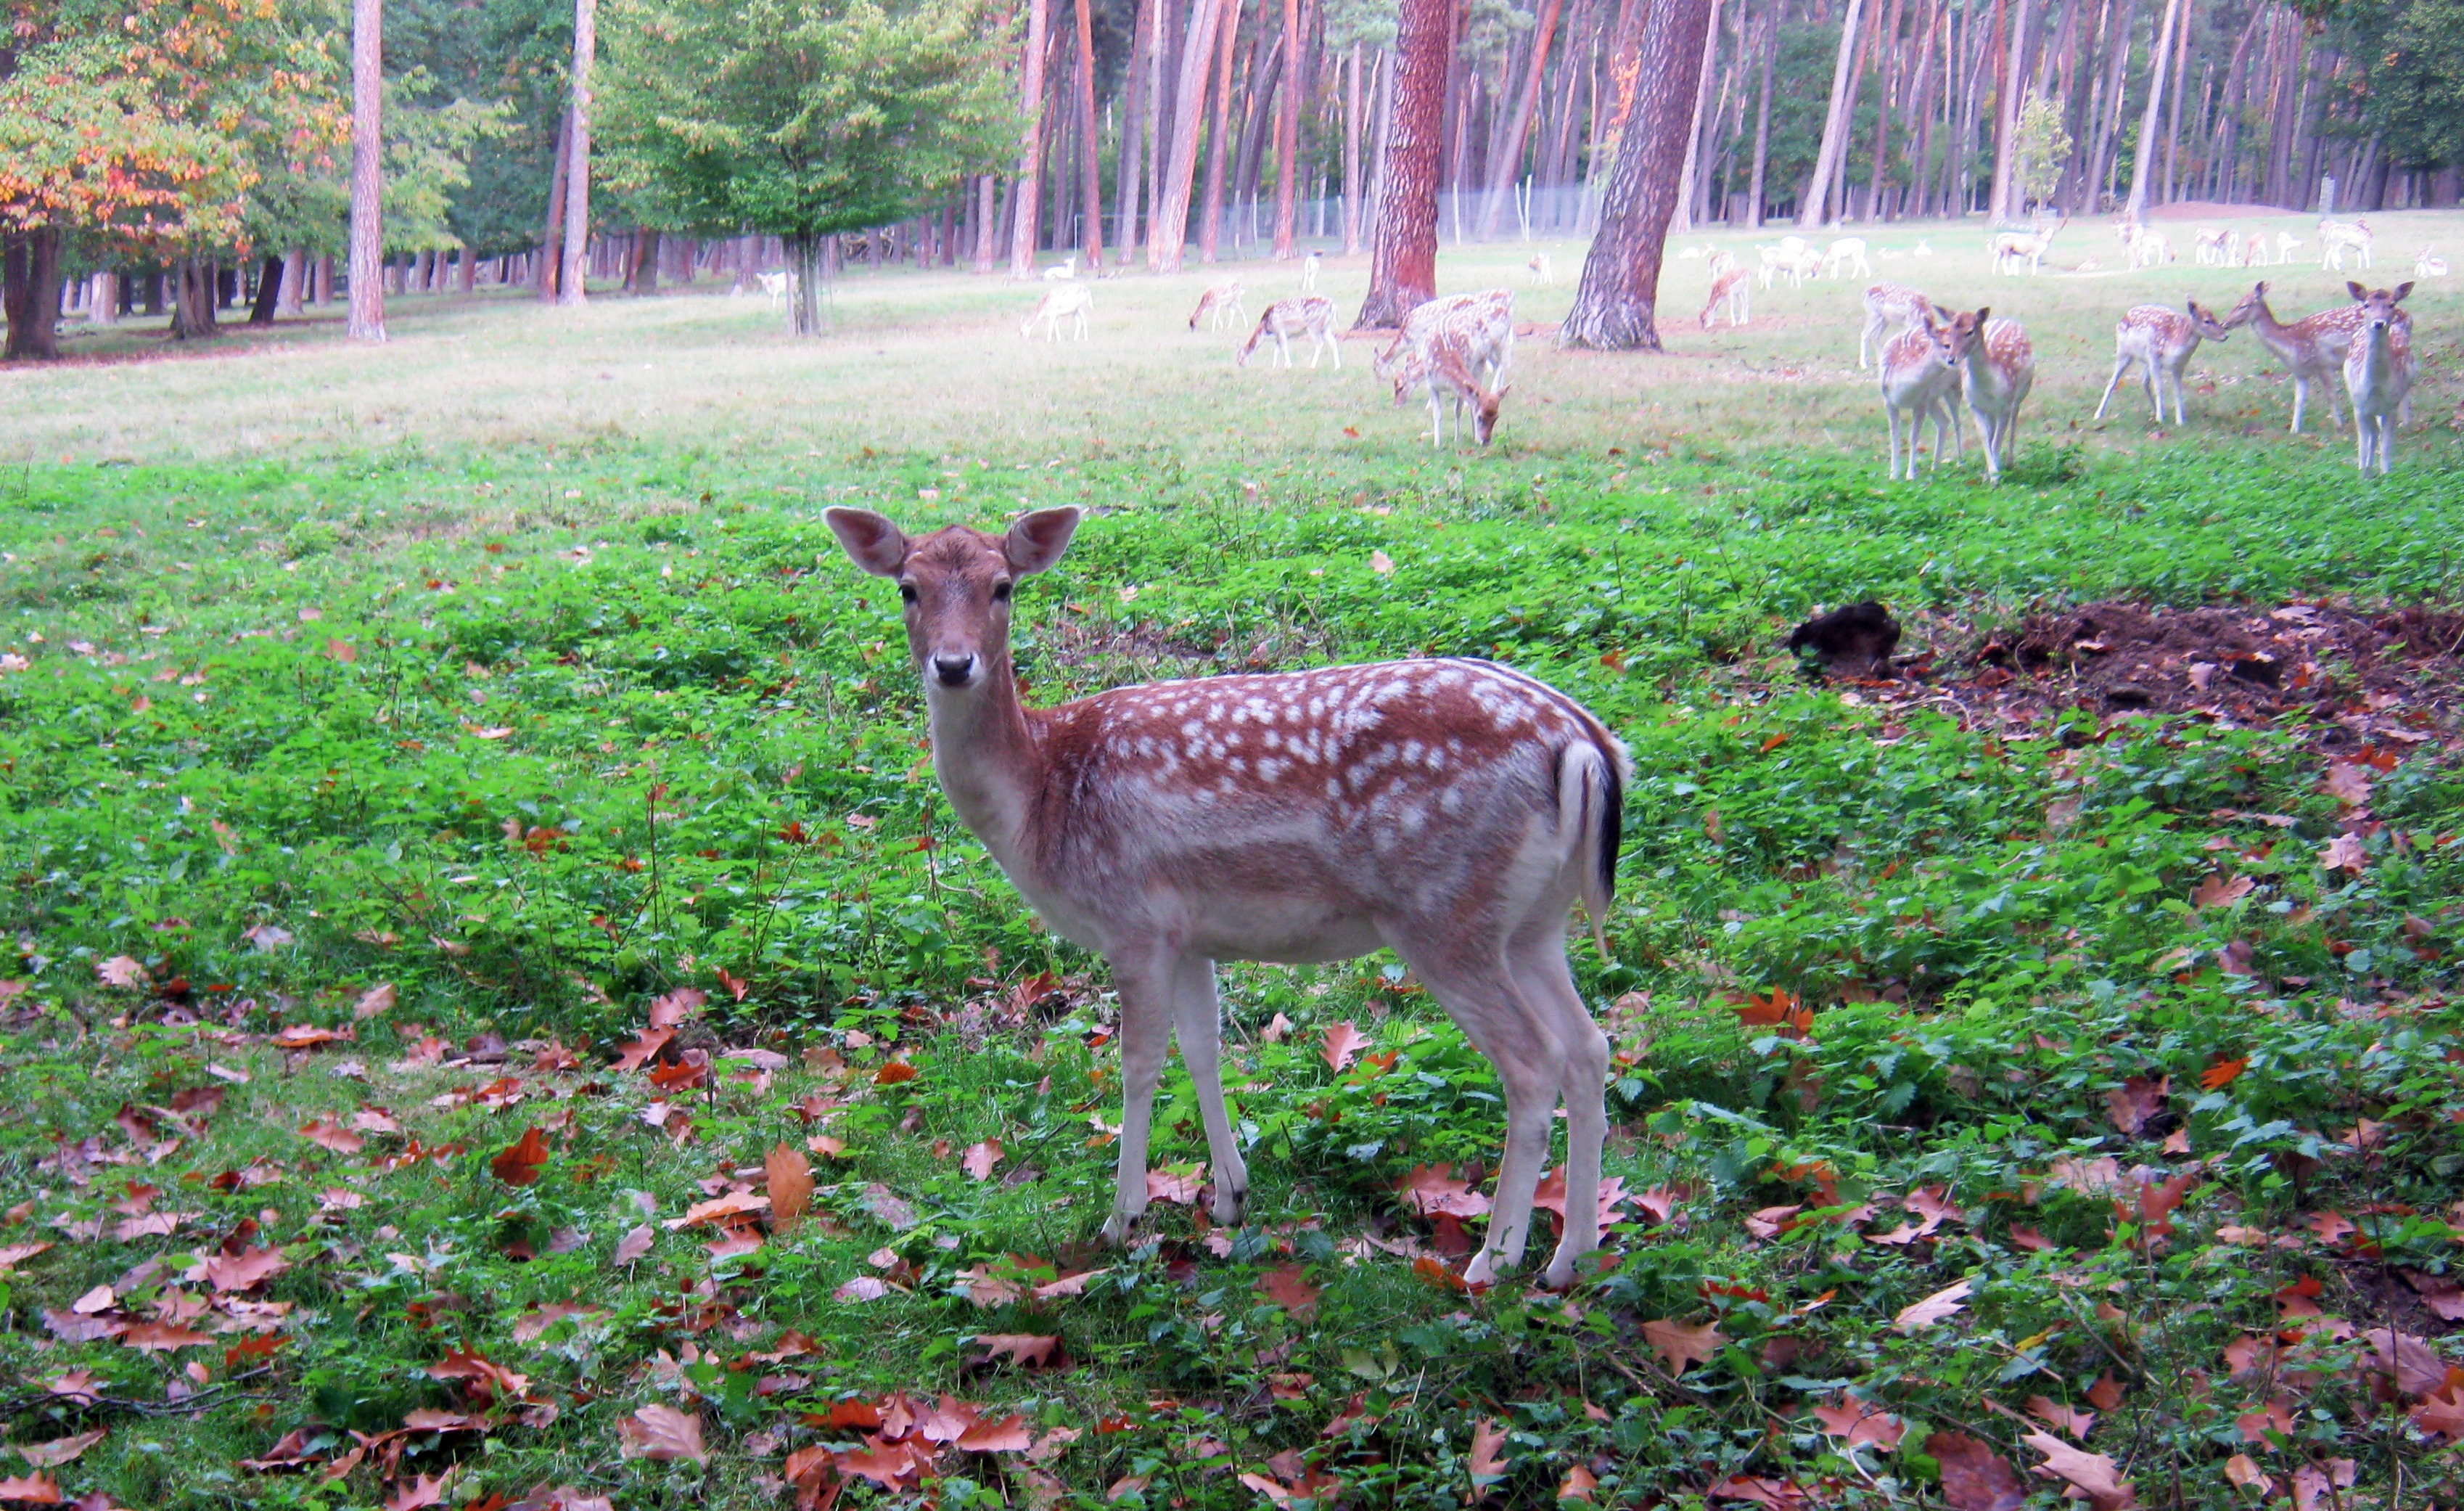
grass, meadow, wildlife, deer, fur, grazing, mammal, fauna, antler, doe, graze, forestry, woodland, hunting, fallow deer, scoop, stains, wildlife park, white tailed deer